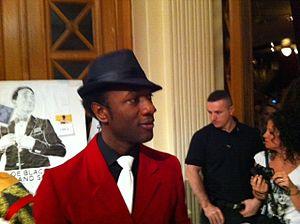
Aloe Blacc est un chanteur soul, rappeur et musicien américain. Son premier album solo, intitulé Shine Through a été édité par Stones Throw Records en 2006, et son second album Good Things en 2010. Il a commencé sa carrière en 1995 dans le groupe Emanon, mais les médias ne s'intéressent à lui qu'à partir de la chanson I Need a Dollar. Il est la voix du très célèbre titre Wake Me Up du DJ suédois Avicii.